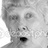
Emotion: surprise